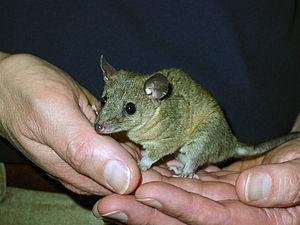
Monodelphis domestica, appelé Opossum gris ou Opossum gris à queue courte, Opossum-musaraigne commun ou Opossum-soricidé commun, Opossum américain ou Opossum sud-américain ou encore « opossum » tout court, est une espèce marsupiale de la famille des Didelphidae. C'est le premier marsupial dont le génome a été séquencé. On le trouve naturellement dans des habitats arborés en Bolivie, au Brésil et au Paraguay. L'opossum est utilisé comme modèle de recherche en sciences. Il est aussi fréquemment trouvé dans les animaleries exotiques.